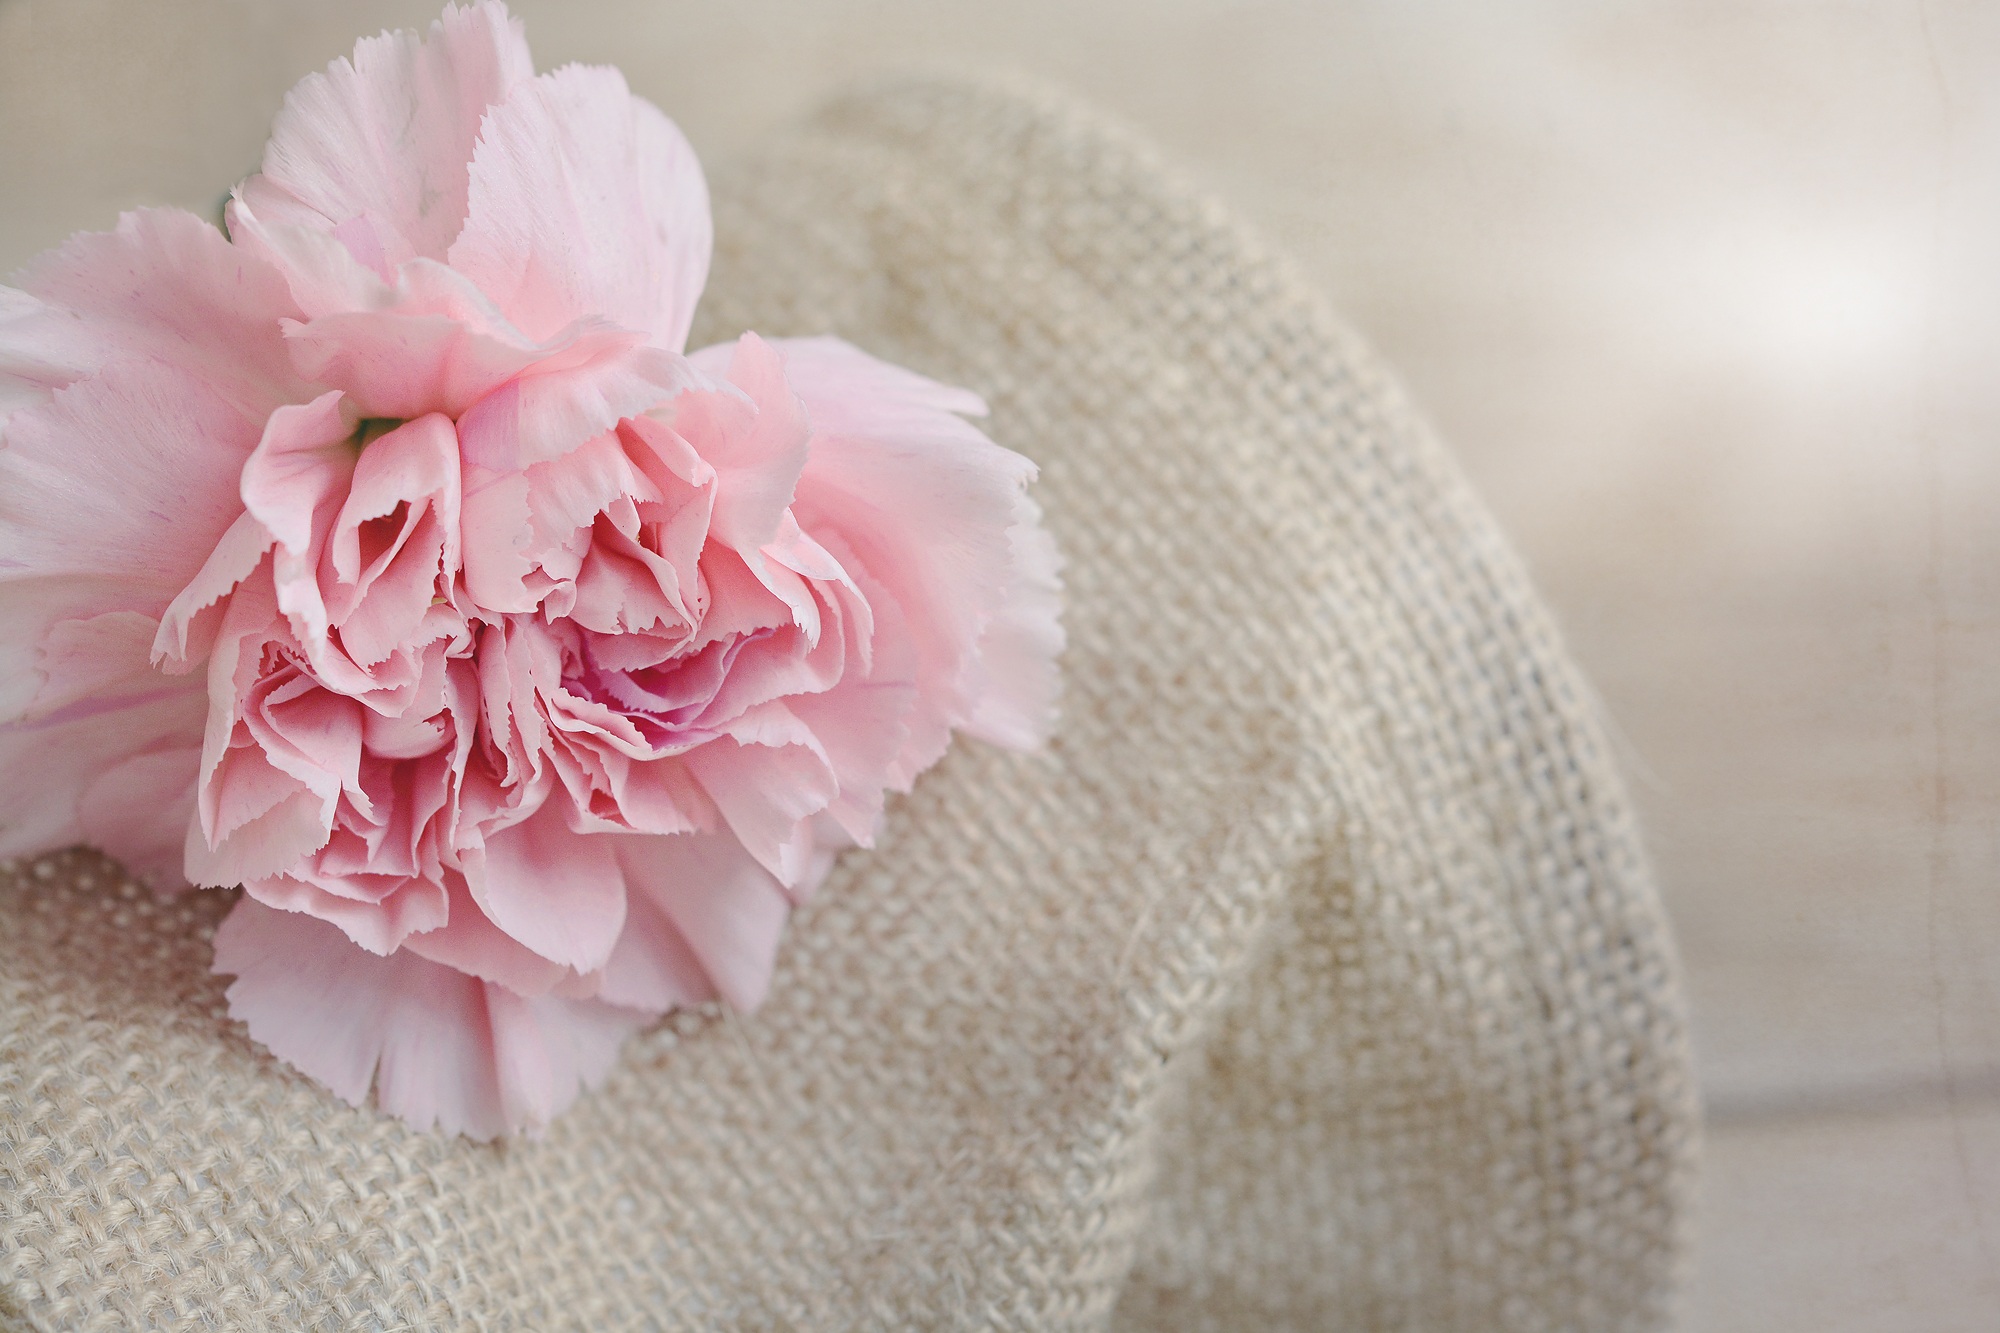
blossom, plant, flower, petal, bloom, clothing, pink, close, art, petals, carnation, peony, pink flower, text freedom, flowering plant, schnittblume, flower bouquet, land plant